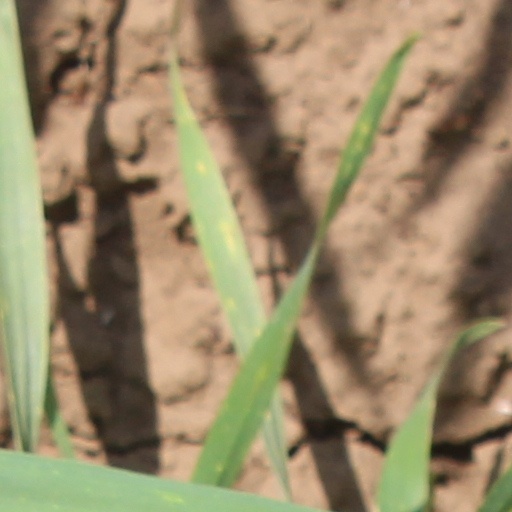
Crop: wheat